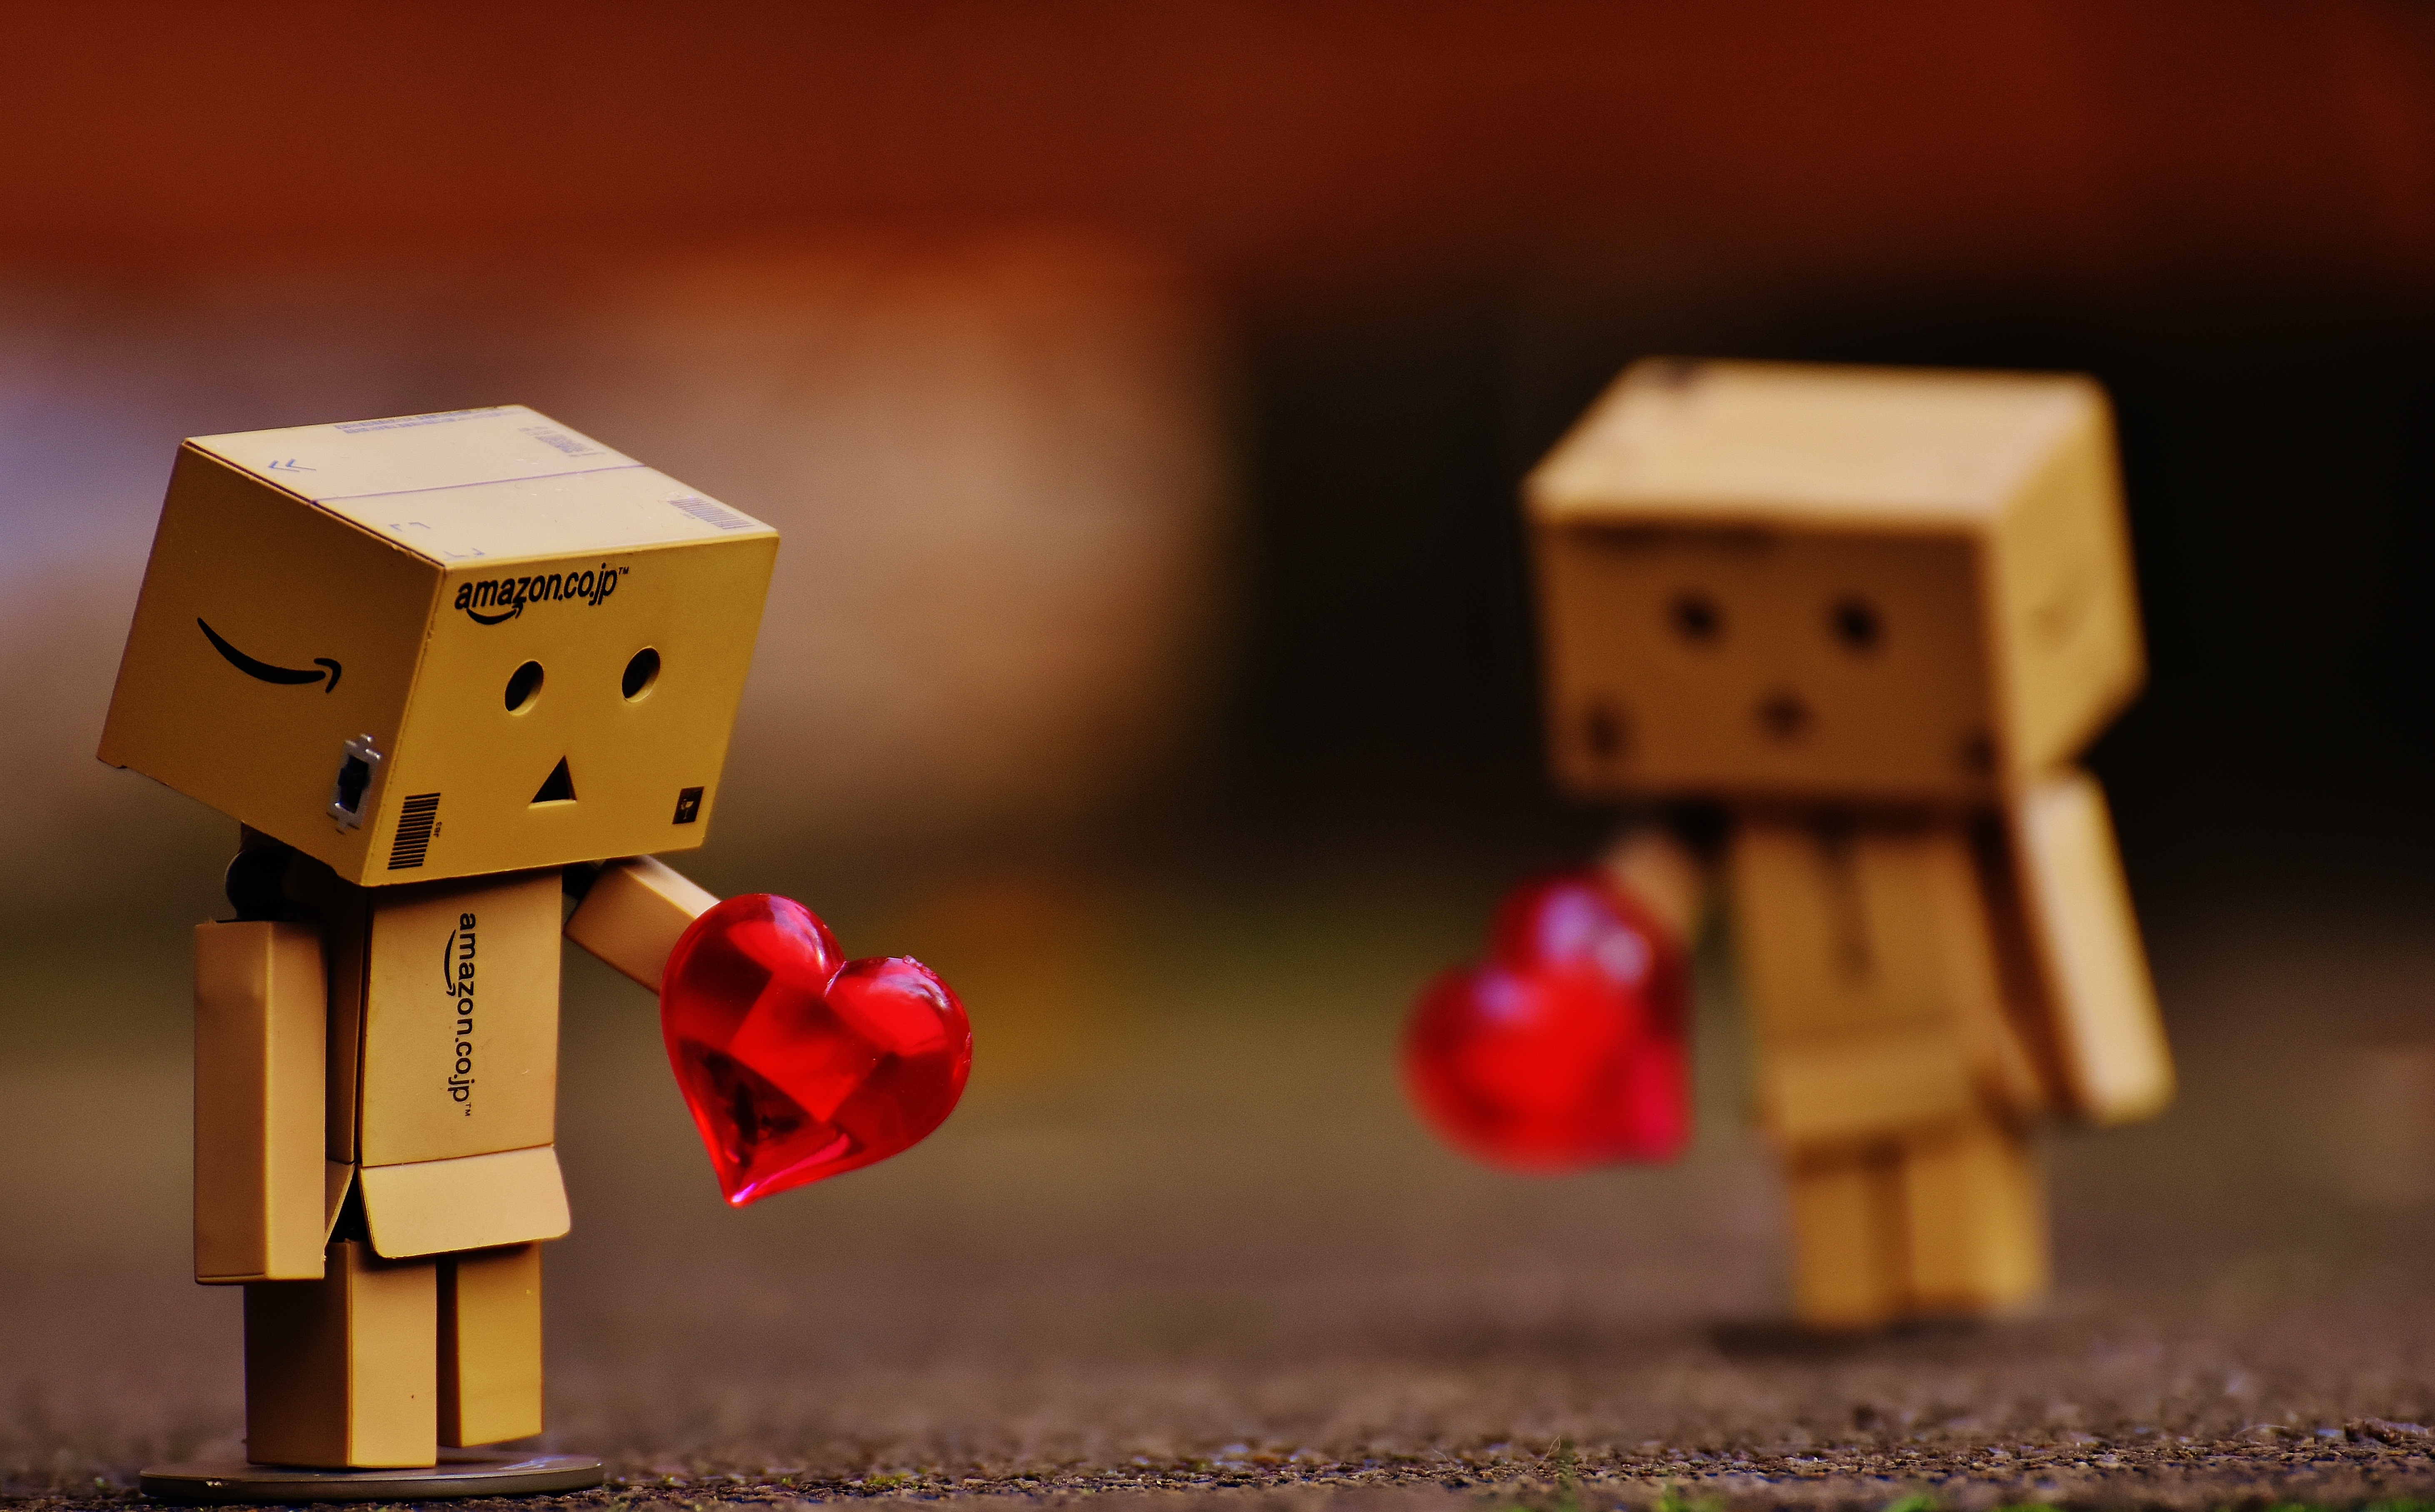
play, number, love, heart, red, color, toy, board game, fun, lego, figures, games, separation, danbo, longing, miss, separated, indoor games and sports, tabletop game, funny cute